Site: brandenburg
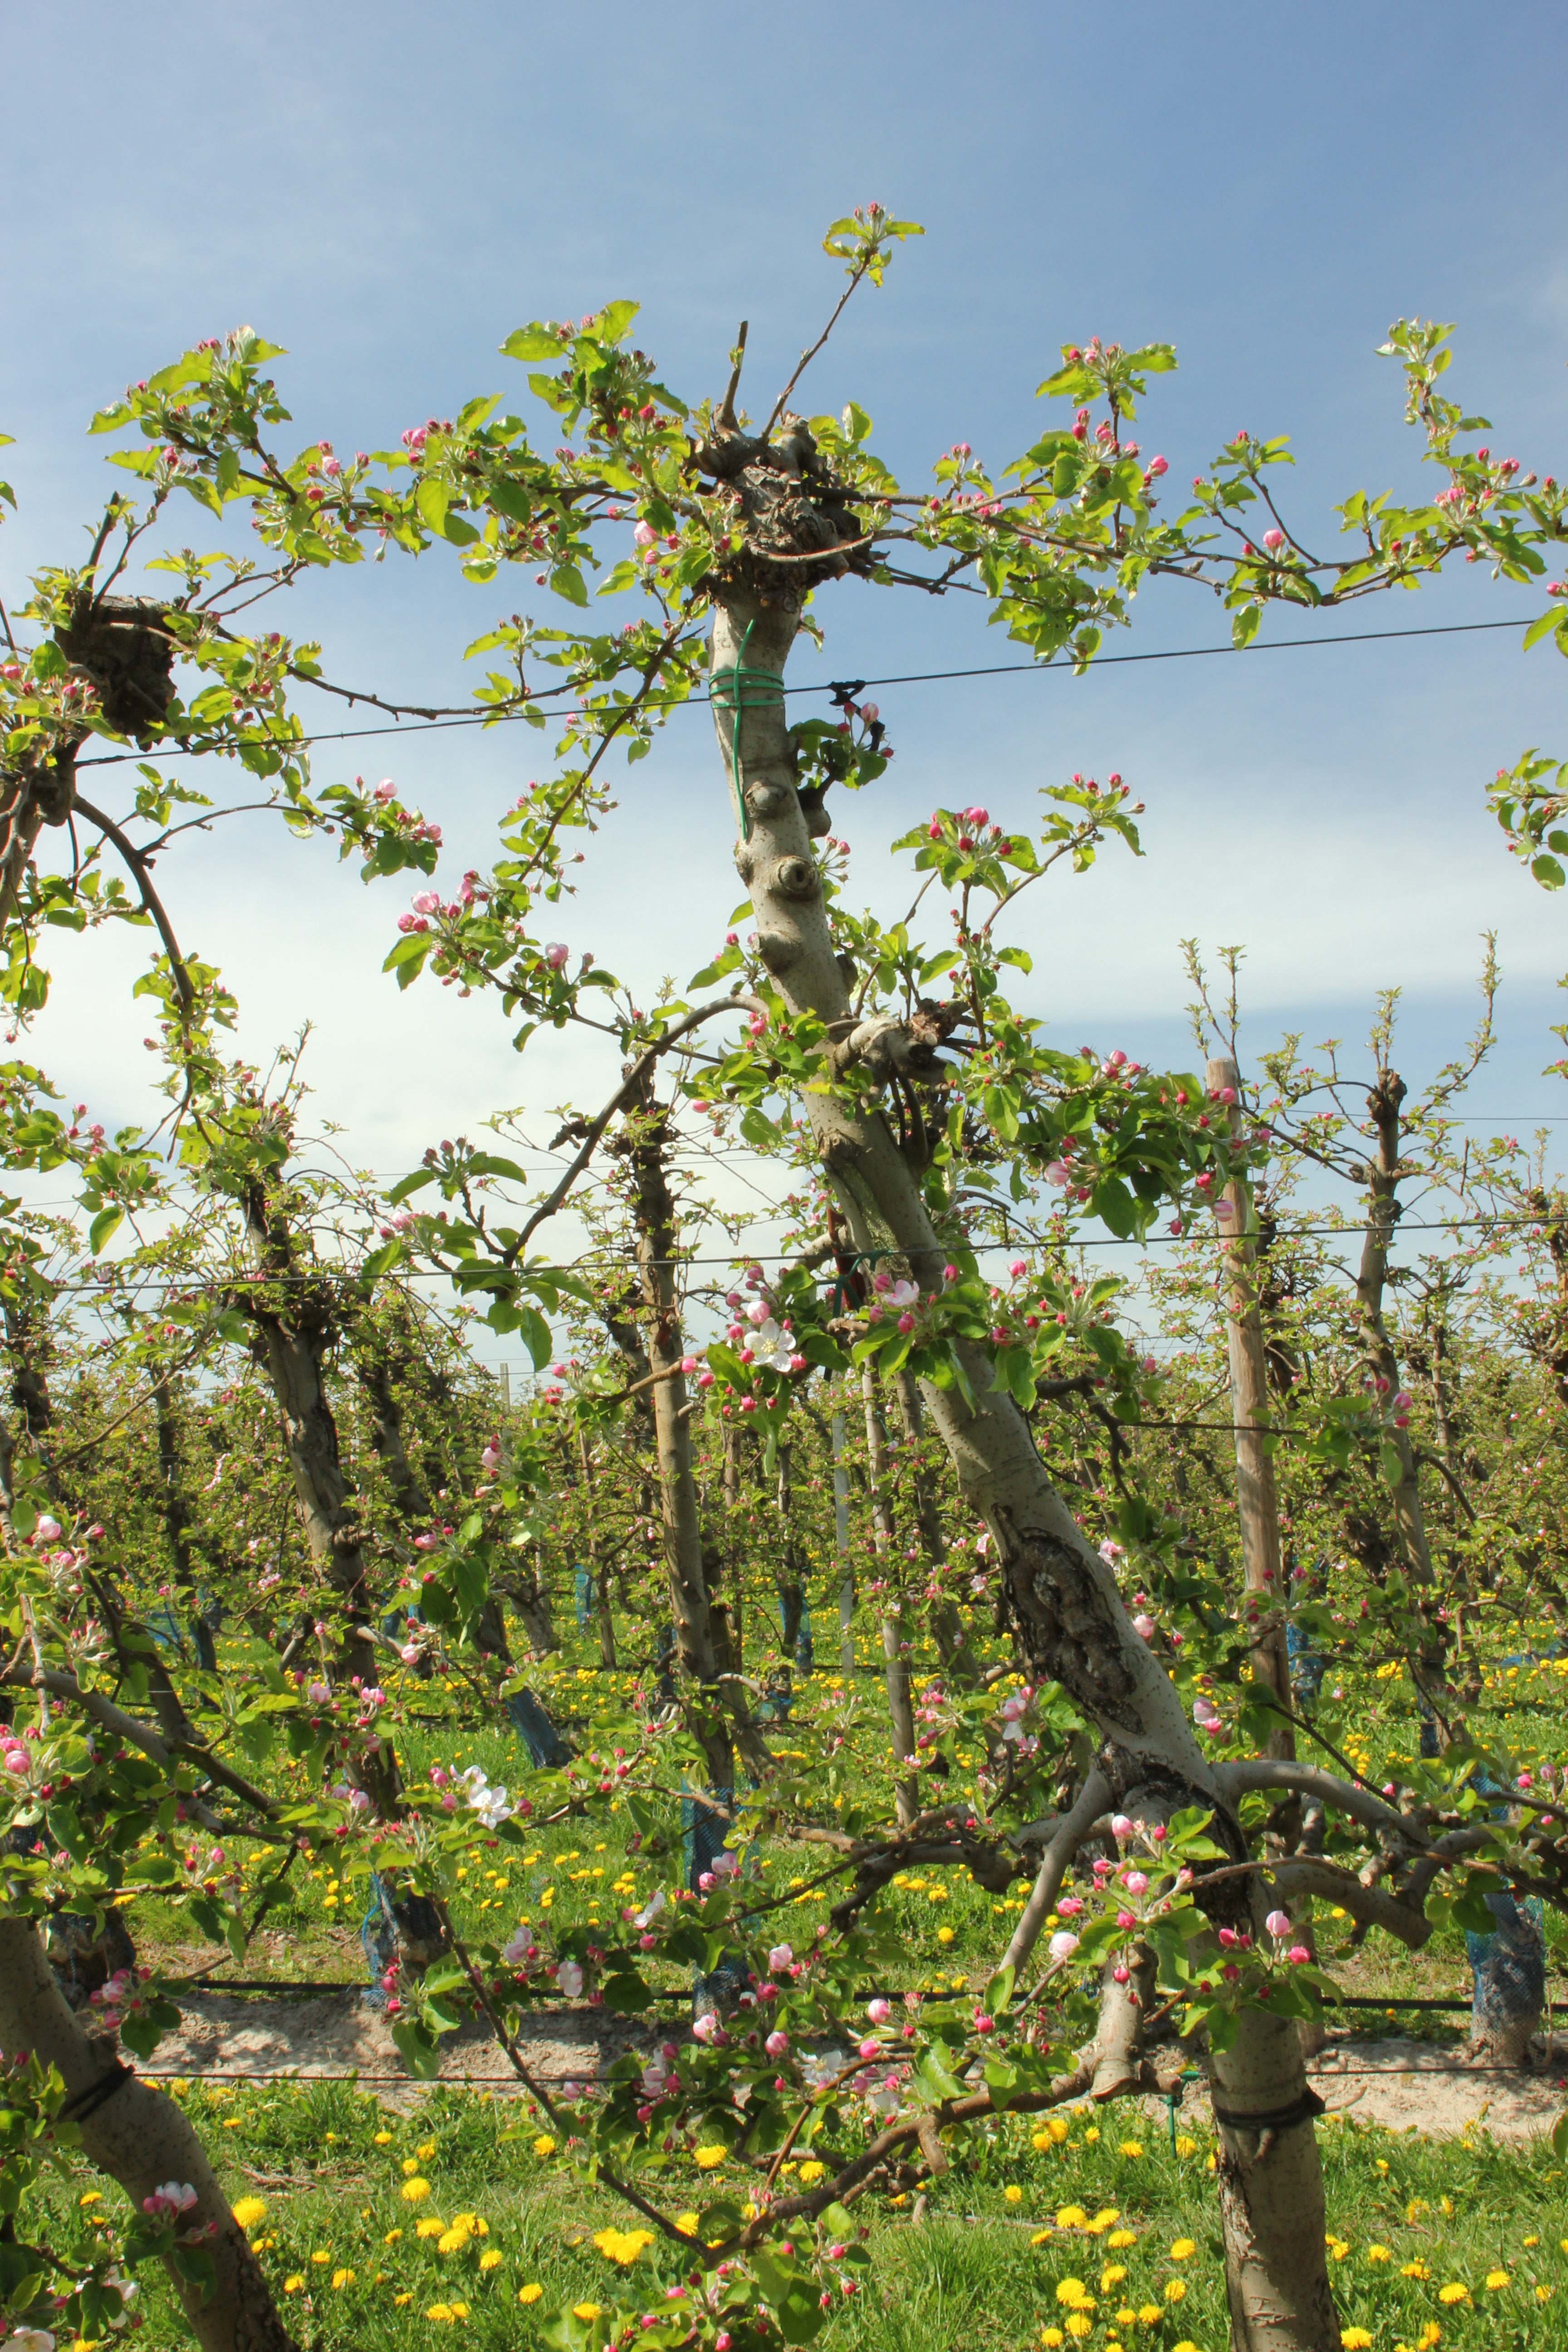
Growth stage (BBCH 57): Inflorescence emergence